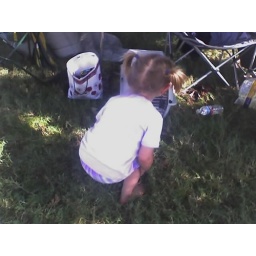
There was a white bird in that carrier named Mariah. Emily 'bout drove that bird (and her owner) crazy!